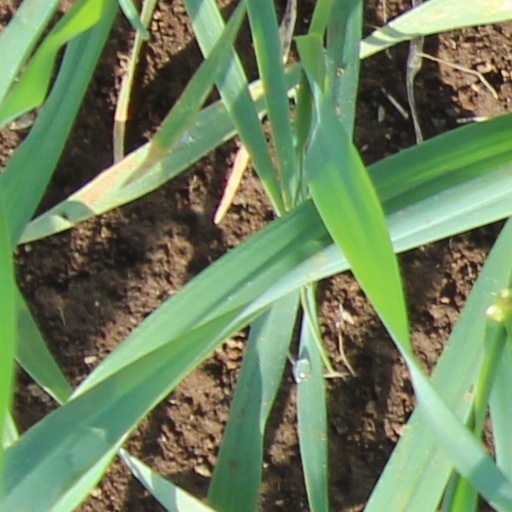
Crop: wheat